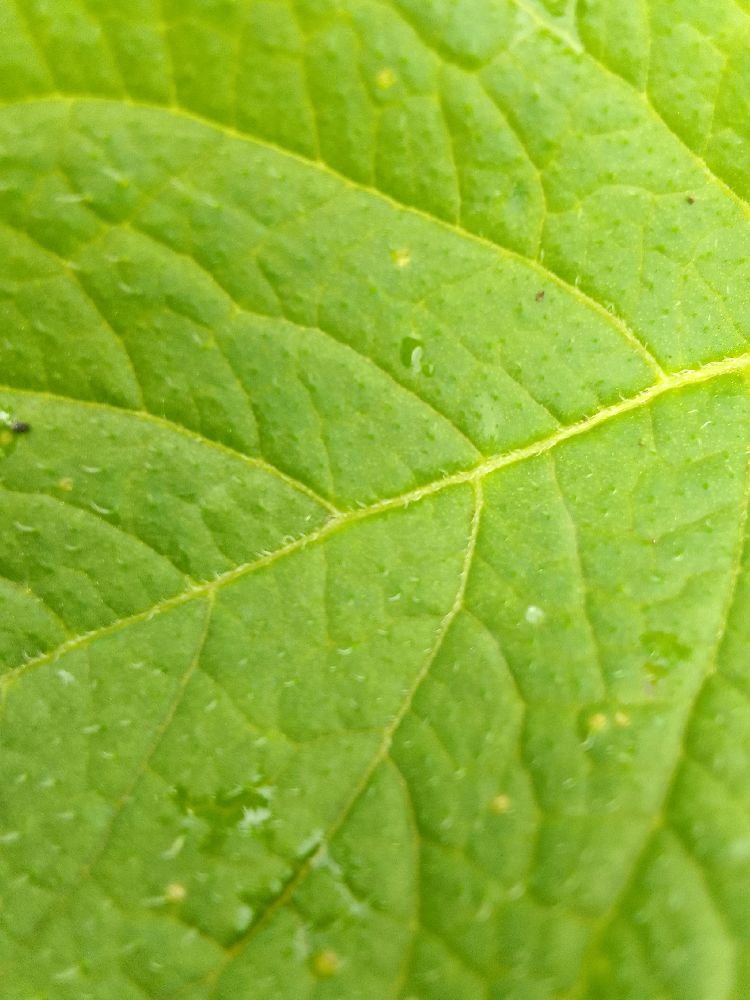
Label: Healthy